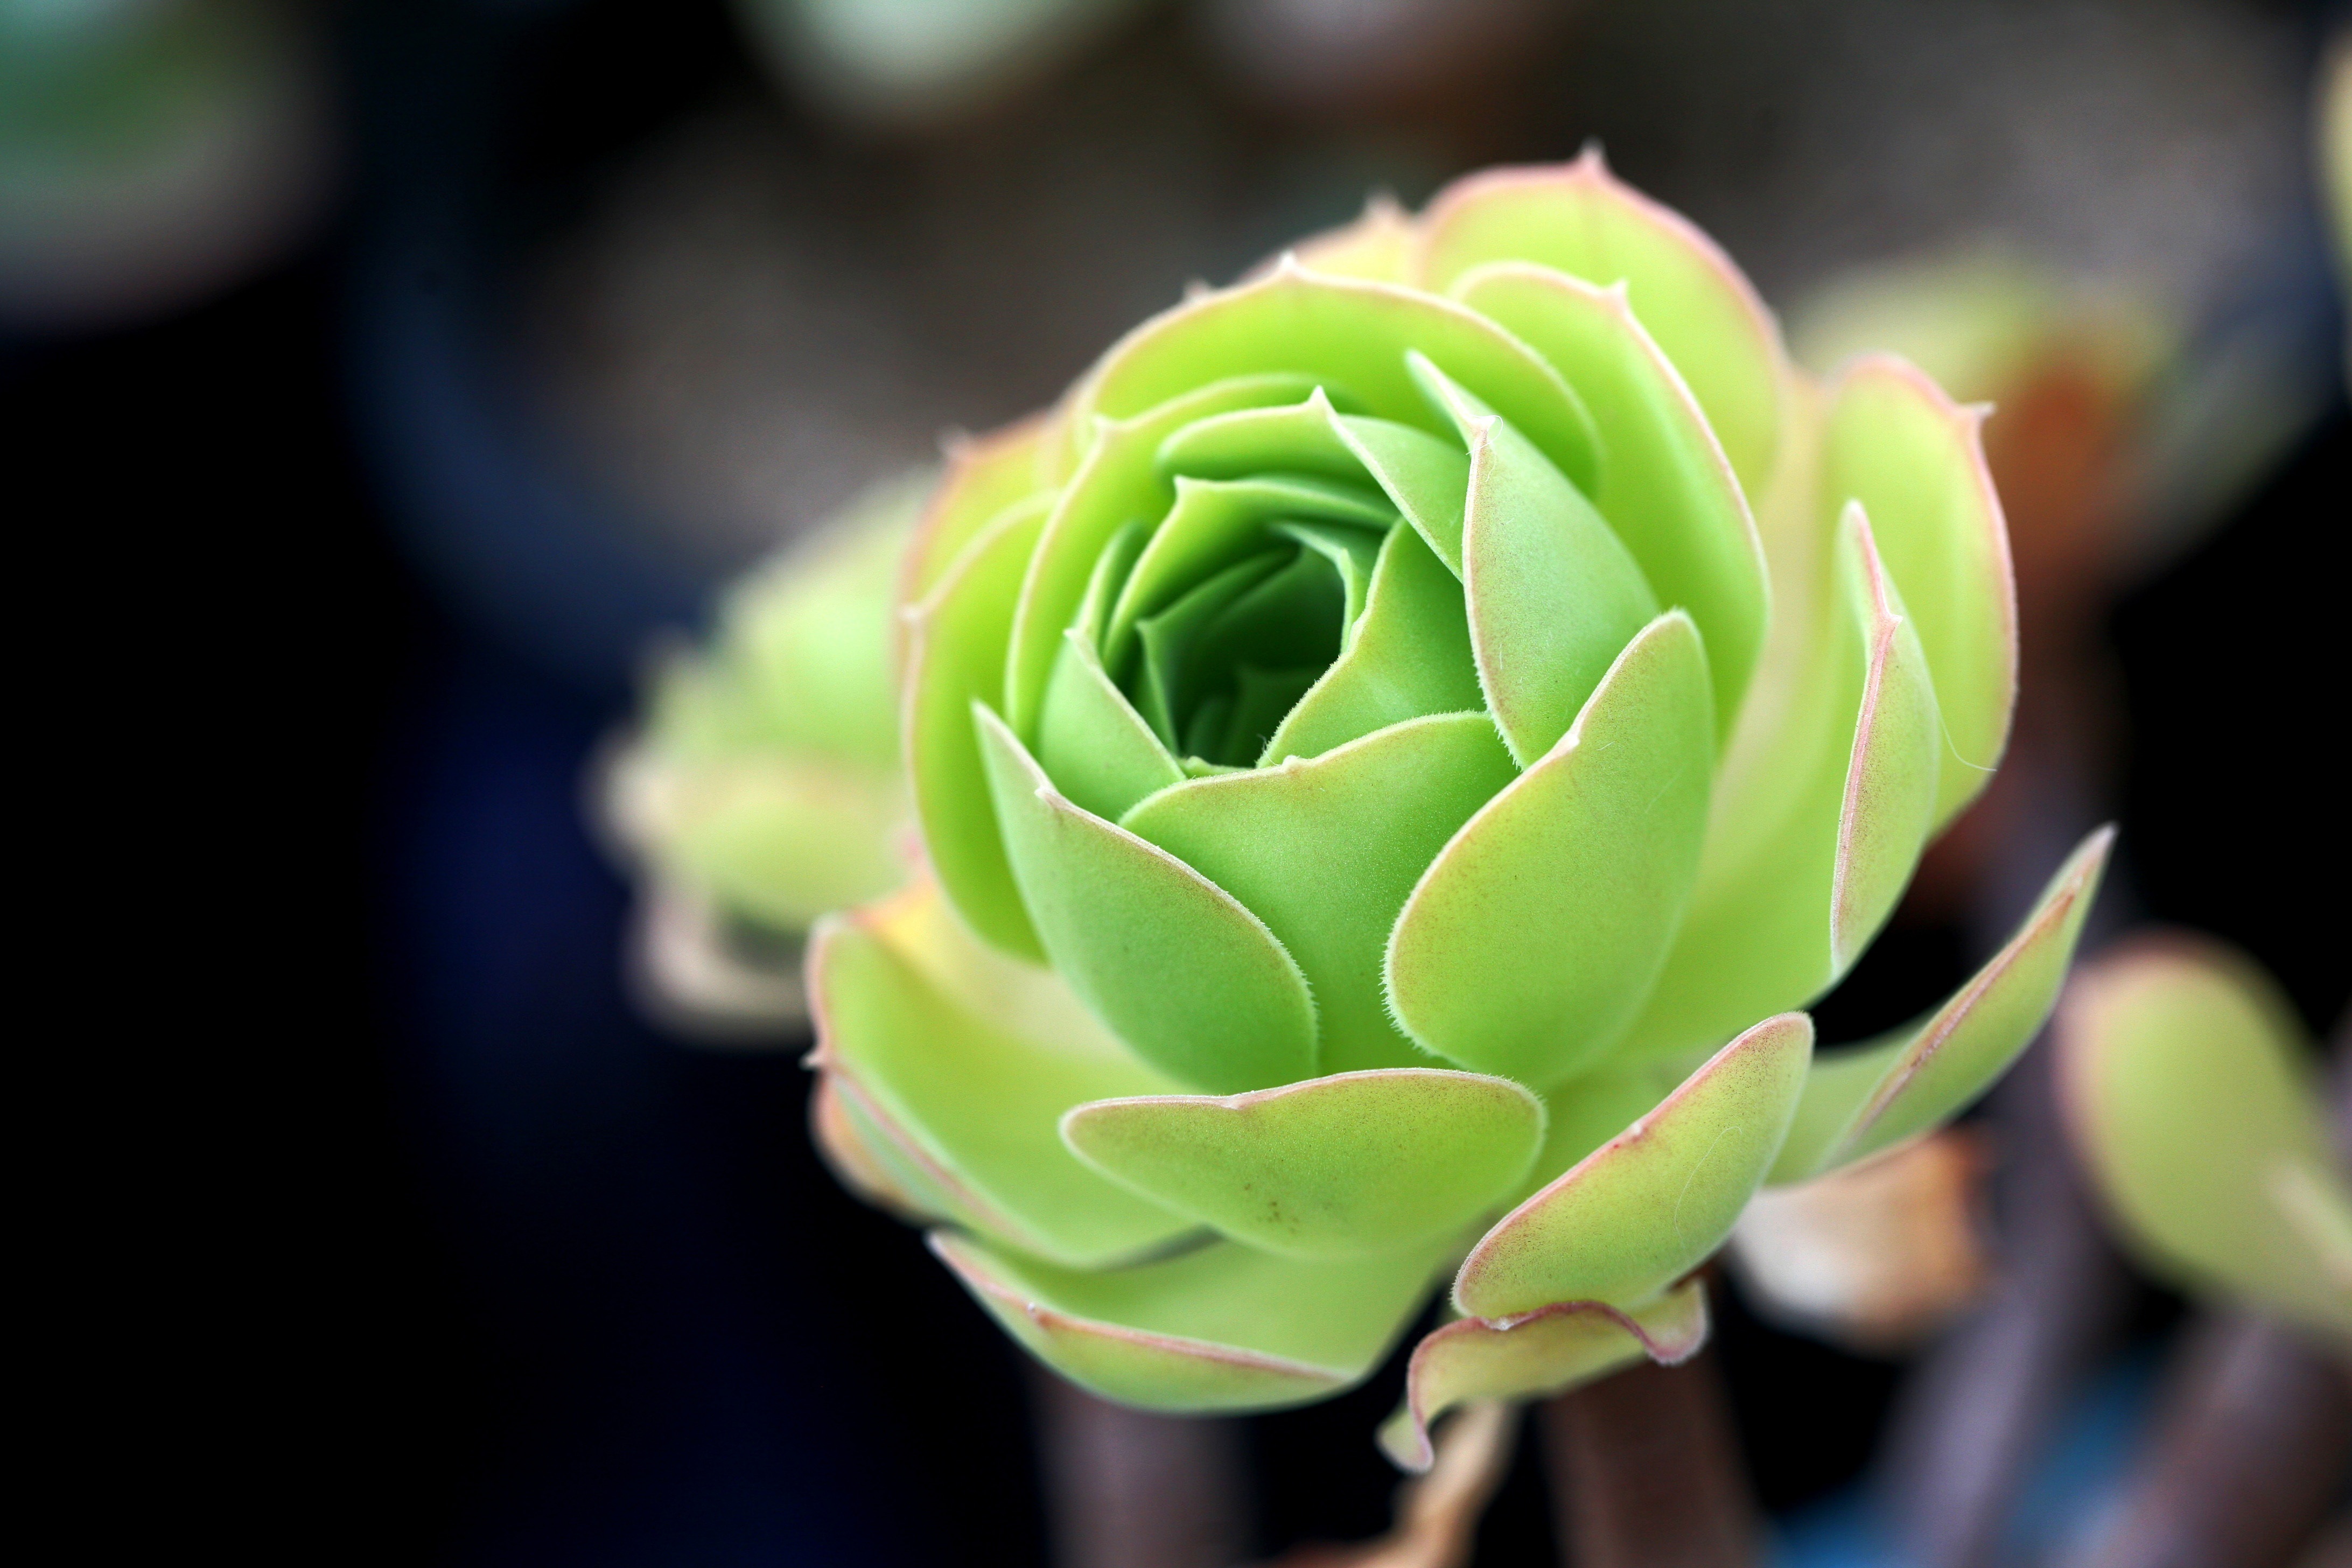
nature, cactus, plant, photography, flower, petal, green, botany, succulent, yellow, garden, flora, greenhouse, potted plant, plants, flowers, close up, makro, botanical garden, bud, floristry, macro photography, flowering plant, affix, a flower garden, a fleshy plant, fleshy in this, mini potted, plant stem, land plant